Tidewater Region

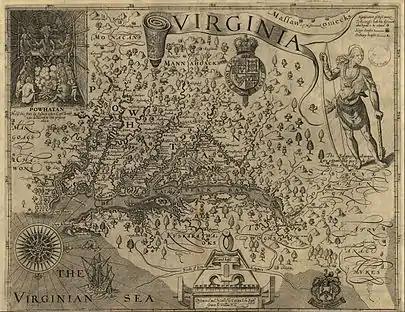
Captain John Smith's 1624 map of Virginia

The natives were hunters, gatherers, and fishers and depended on corn (maize), beans, and squash, which they grew in the region's rich soils. By continuously growing corn, they were susceptible to crop failure. They fished and ate berries and nuts in the spring and summer, ate grown vegetables in the summer and fall, and hunted for deer, turkey, squirrel, rabbit, etc. in the winter. Deer was used for clothing and tools as well as food. Each tribe had a chief, Werowances if male and Werowansquas if female. Political power was inherited and passed down through the female line. The Powhatans lived in villages along rivers and banks in houses called yehakins made from a tree framework covered in bark or marsh reed mats. Men hunted and fished while women farmed, made clothing, and cooked. Children learned these skills from adults and played. Tattoos of animals and nature were common, and clothes were made from deerskin and woven grasses. Necklaces and earrings made from shells and pearls showed wealth.